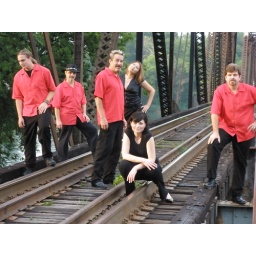
Mood Swings band on railroad bridge over Savannah river near Augusta.